Segesta

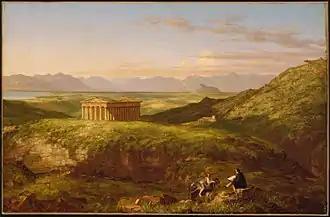
Segesta Temple in Thomas Cole's painting from 1843

On a hill just outside the site of the ancient city of Segesta lies an unusually well-preserved Doric temple. Some think it to have been built in the 420s BC by an Athenian architect, despite the city not having any Greek population. The prevailing view is that it was built by the indigenous Elymians. The temple has six by fourteen columns on a base measuring 21 by 56 metres, on a platform three steps high. Several elements suggest that the temple was never finished. The columns have not been fluted as they normally would have been in a Doric temple, and there are still bosses present in the blocks of the base (used for lifting the blocks into place but then normally removed). The temple also lacks a cella, any ornamentation, altar or deity dedication, and was never roofed over. The temple was never completed due to the war between Segesta and Selinunte. It managed to escape destruction by the Carthaginians in the late 5th century BC.